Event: Nepal Earthquake
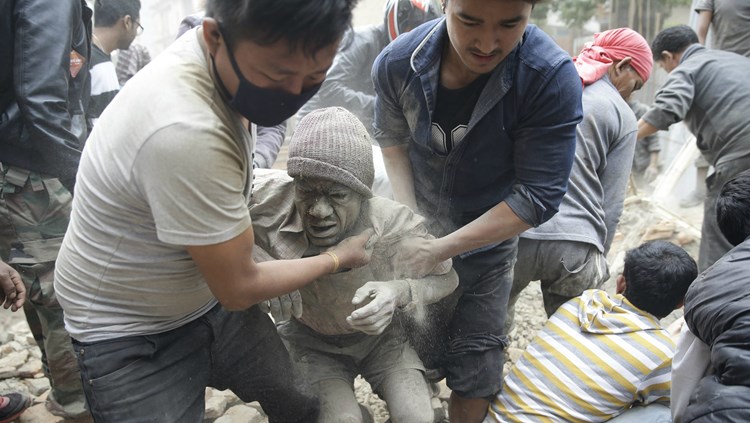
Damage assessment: damage